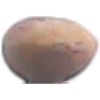
Label: Hazelnut 1